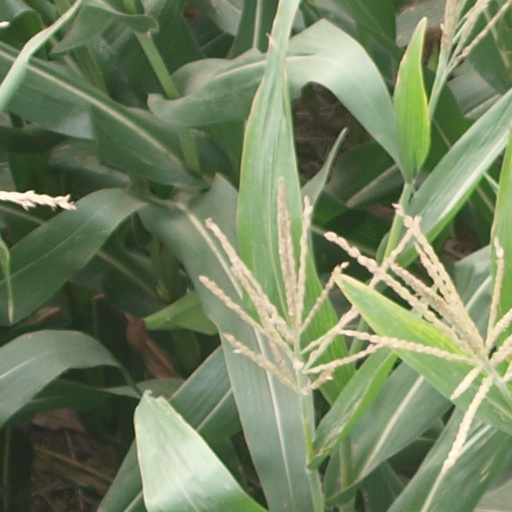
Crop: maize; corn